List of Ghostwriter characters

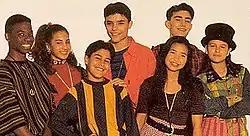
The Ghostwriter Team

When the show began, it was based around four main characters, all students at Zora Neale Hurston Middle School and Washington Elementary School in Fort Greene, Brooklyn, New York. The "team" later expanded to include six (later seven) active members, one MIA member, one member in Australia, two members in England, and three members in 1928.